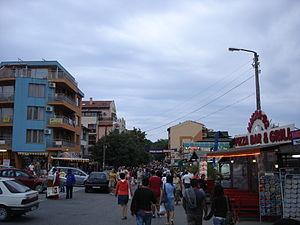
Primorsko est une ville du sud-est de la Bulgarie.